Eye pinning

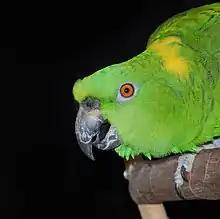
Yellow-naped amazon parrot eye pinning.

Eye pinning, also known as eye flashing or eye blazing, is a form of body language used by parrots. The term that refers to the rapid and very conspicuous dilation and constriction of the pupils of the bird's eyes in response to an external stimulus. Unlike humans, parrots are able to control this reflex and use it as a form of nonverbal communication. It is a common behavior in amazons, macaws, "Poicephalus" species and the African grey parrots.